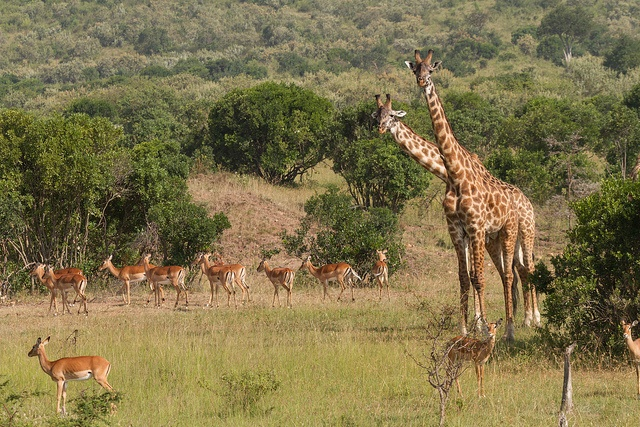
Two giraffe standing next to a herd of deer.
Two giraffes and several deer stand in a grassy area
A couple of giraffe and some antelope in a field.
Gazelles and giraffes standing in their natural habitat
There are many giraffes shown here in the wild together